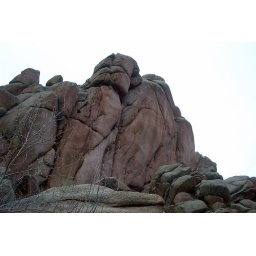
Taken while hiking the turtle rock trail in the Vedauwoo area